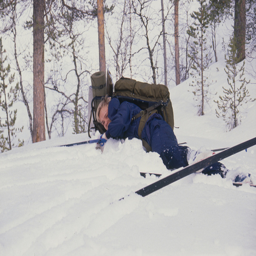
A boy on skis wearing a backpack has fallen over in the snow.
A boy is laying down in the snow after falling on his skis.
A blond male laying on the snow with a backpack.
A person fallen in the snow wearing skis and a backpack.
A person with a backpack is lying in the snow.